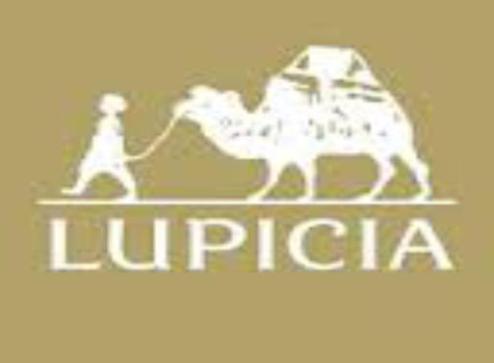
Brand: lupicia
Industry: Food